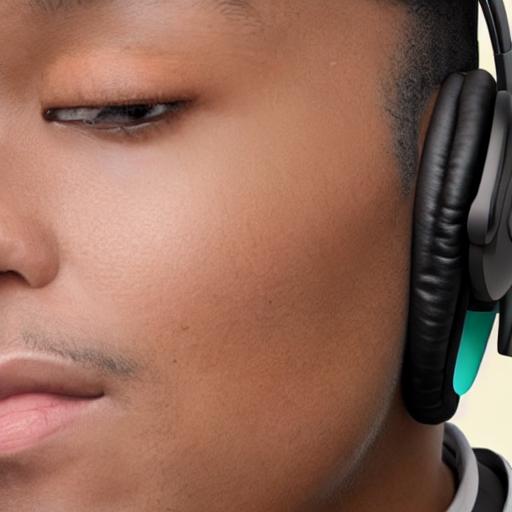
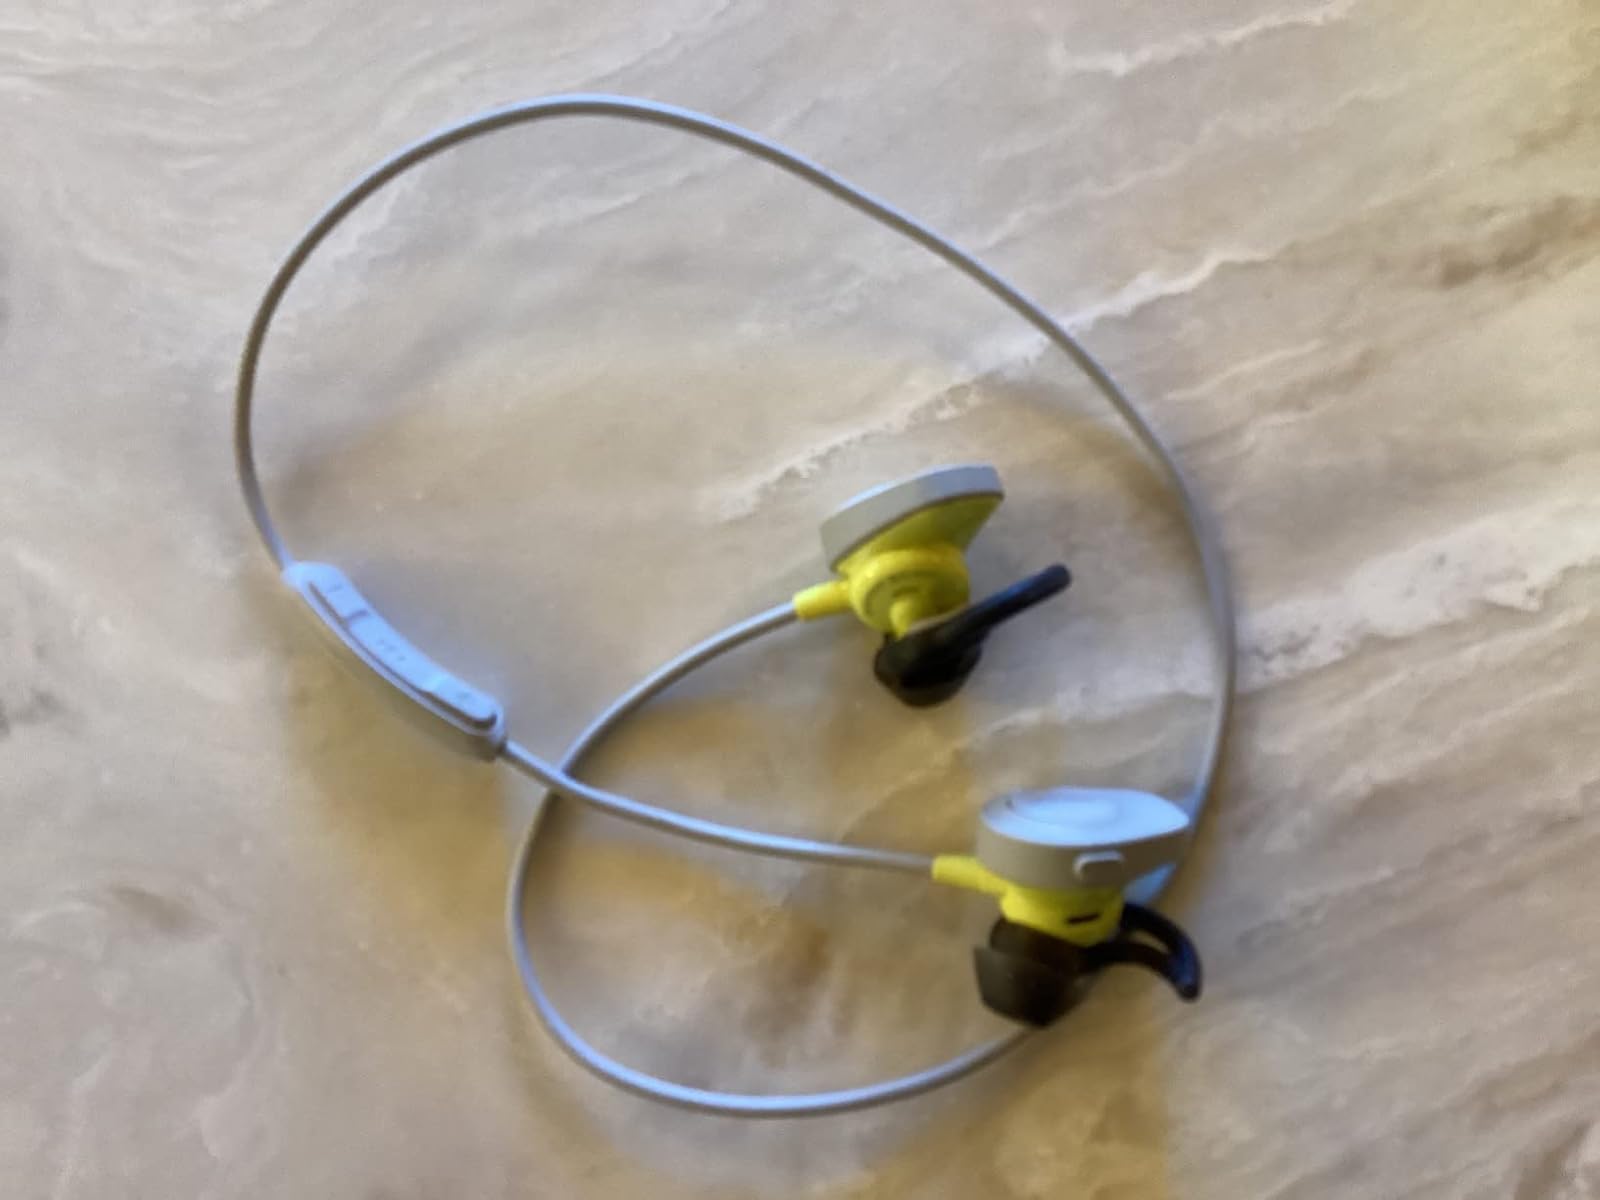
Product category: headphones
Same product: no